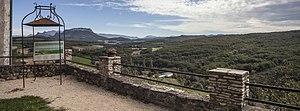
vue depuis la place du village en direction du massif de Saou
Autichamp est une commune française située dans le département de la Drôme, en région Auvergne-Rhône-Alpes.